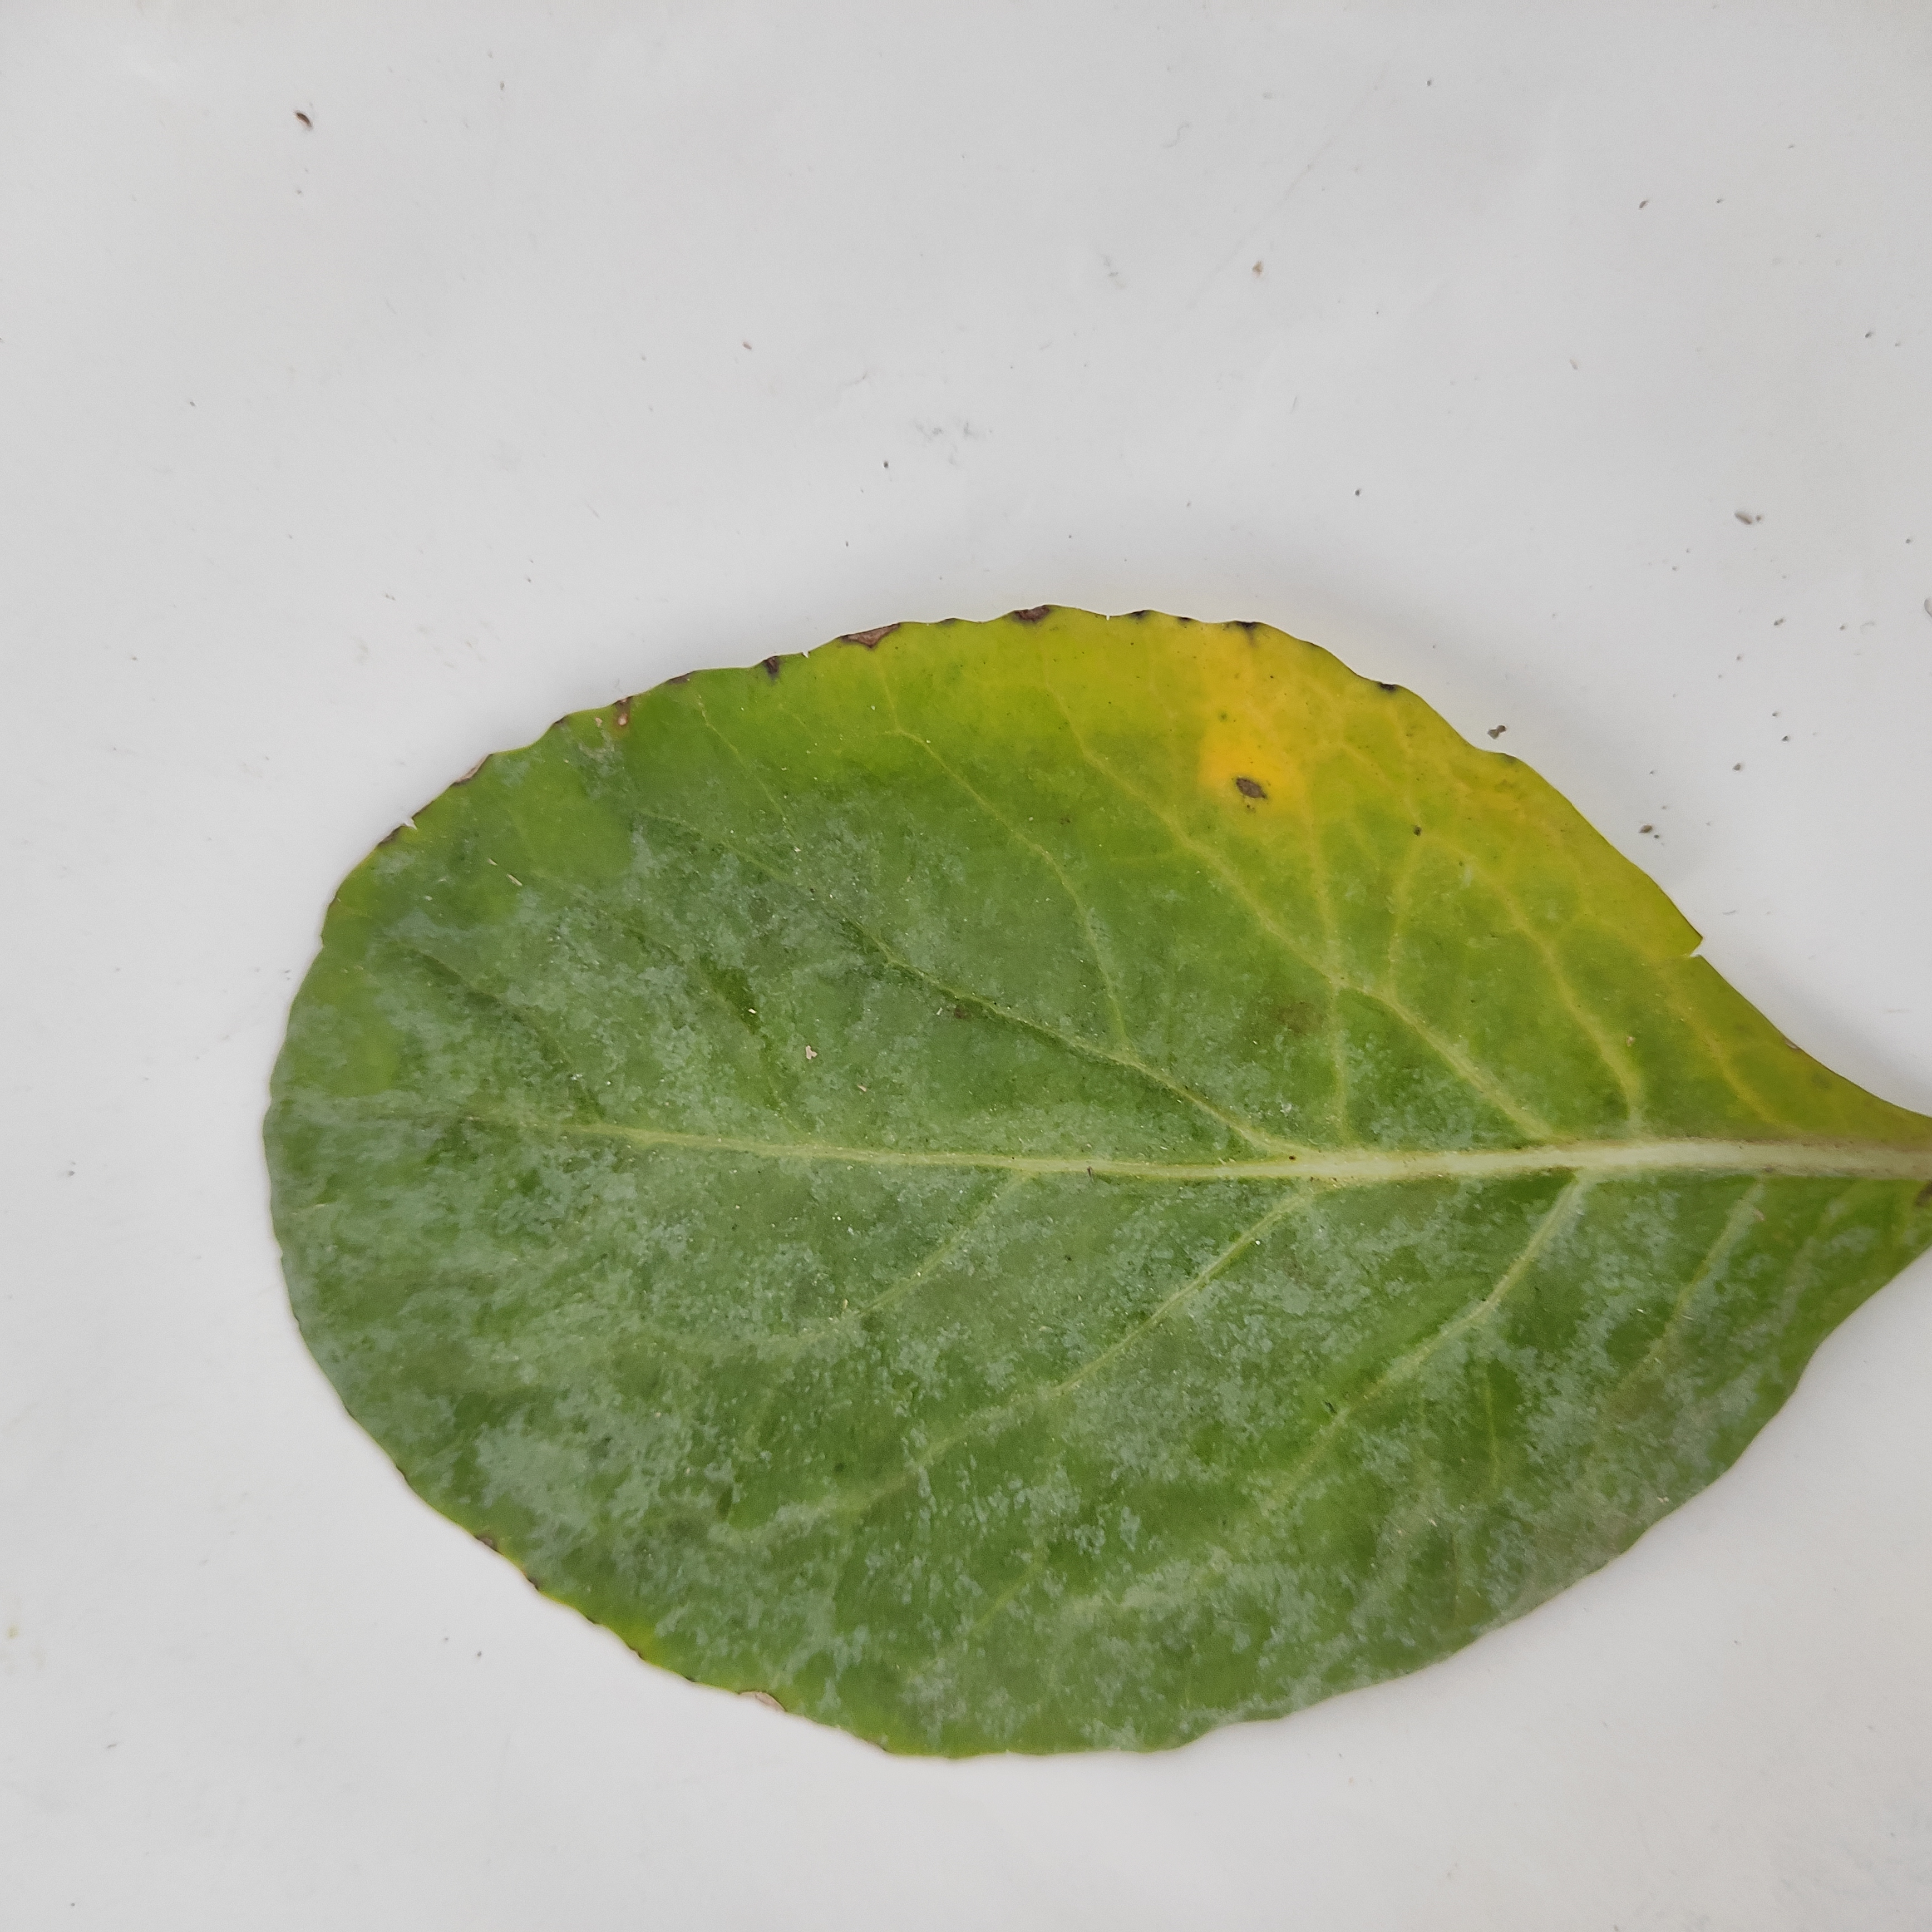
Label: Black Rot